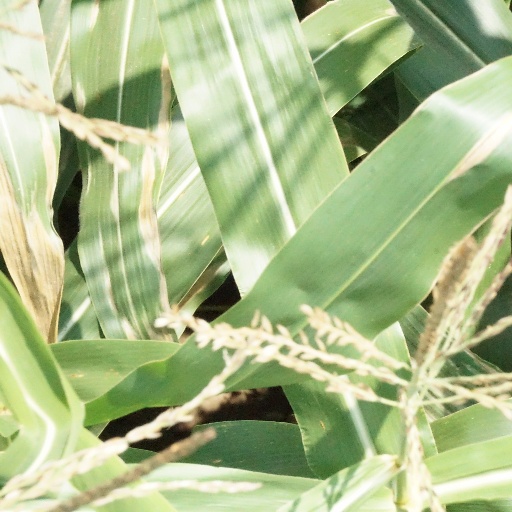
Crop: maize; corn